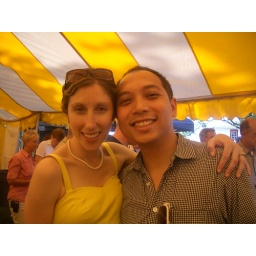
yellow dress in the yellow tent